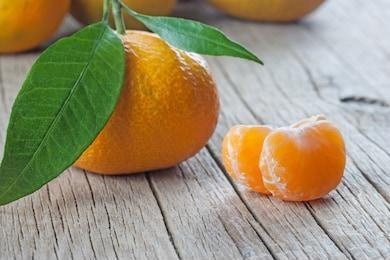
Label: mandarine